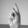
ASL letter: K